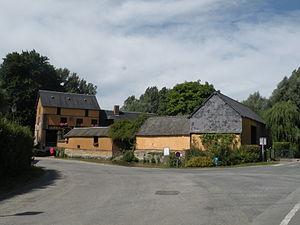
Moulin Vertu (Roy-Boissy)
Roy-Boissy est une commune française située dans le département de l'Oise en région Hauts-de-France.
Cet article recense les monuments historiques de l'ouest de l'Oise, en France.